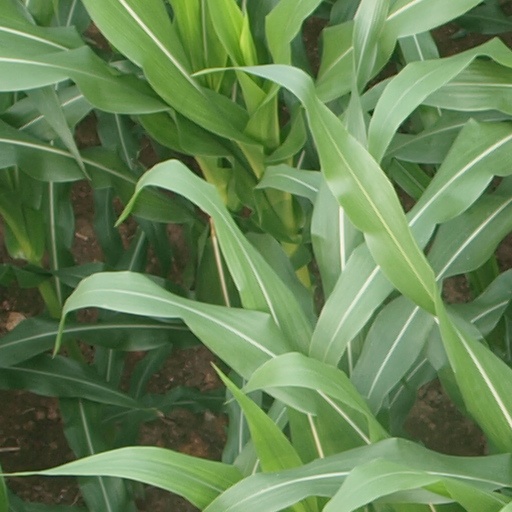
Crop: maize; corn